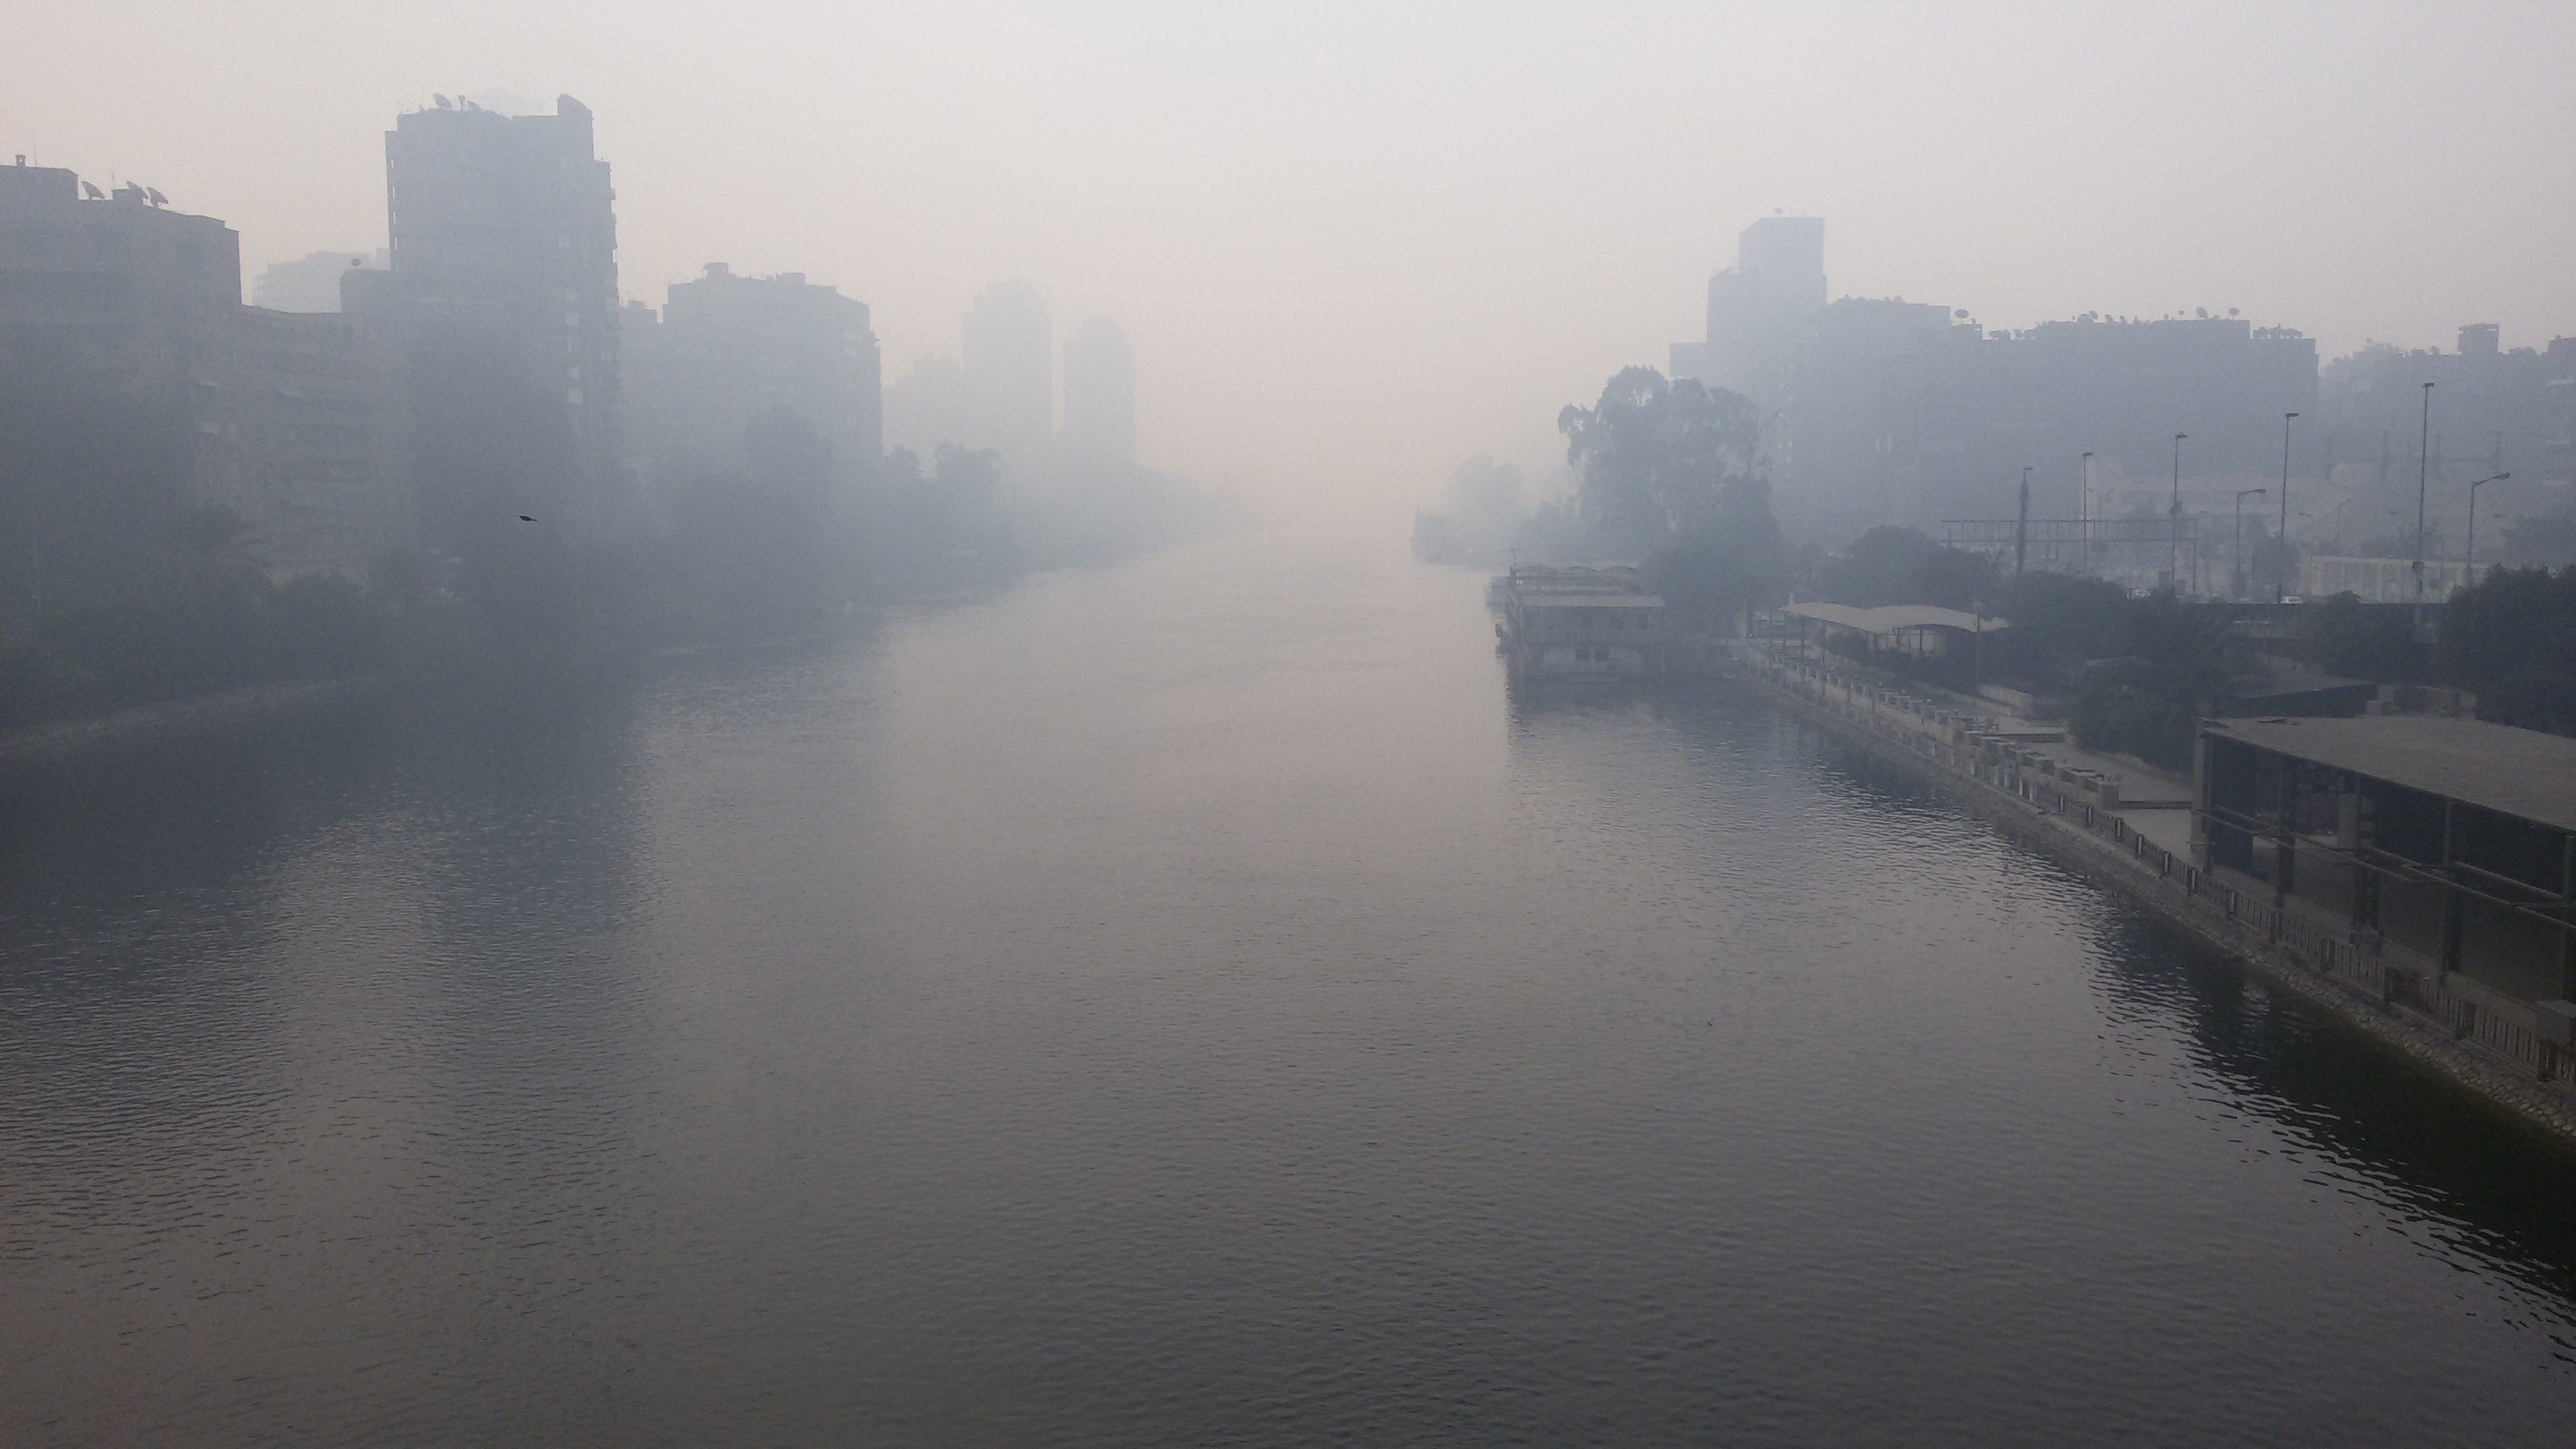
sea, horizon, fog, sunrise, mist, morning, dawn, river, dusk, reflection, weather, haze, waterway, channel, atmospheric phenomenon